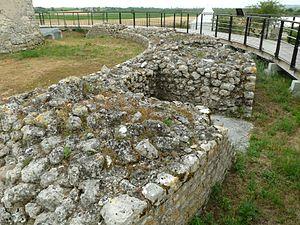
Ruines de Novioregum(?) au moulin du Fâ à Barzan (17), France. Base circulaire du temple (la ""cella"", 15m diamètre 15m) avec trous pour les pilastres."
La commune de Barzan, en Charente-Maritime, abrite un site archéologique gallo-romain majeur, faisant l'objet de fouilles programmées depuis 1994. Les photographies aériennes et les fouilles archéologiques ont révélé la présence d'une ville portuaire gallo-romaine de grande importance située entre les communes de Barzan, Talmont-sur-Gironde et Arces-sur-Gironde dans le département de Charente-Maritime.